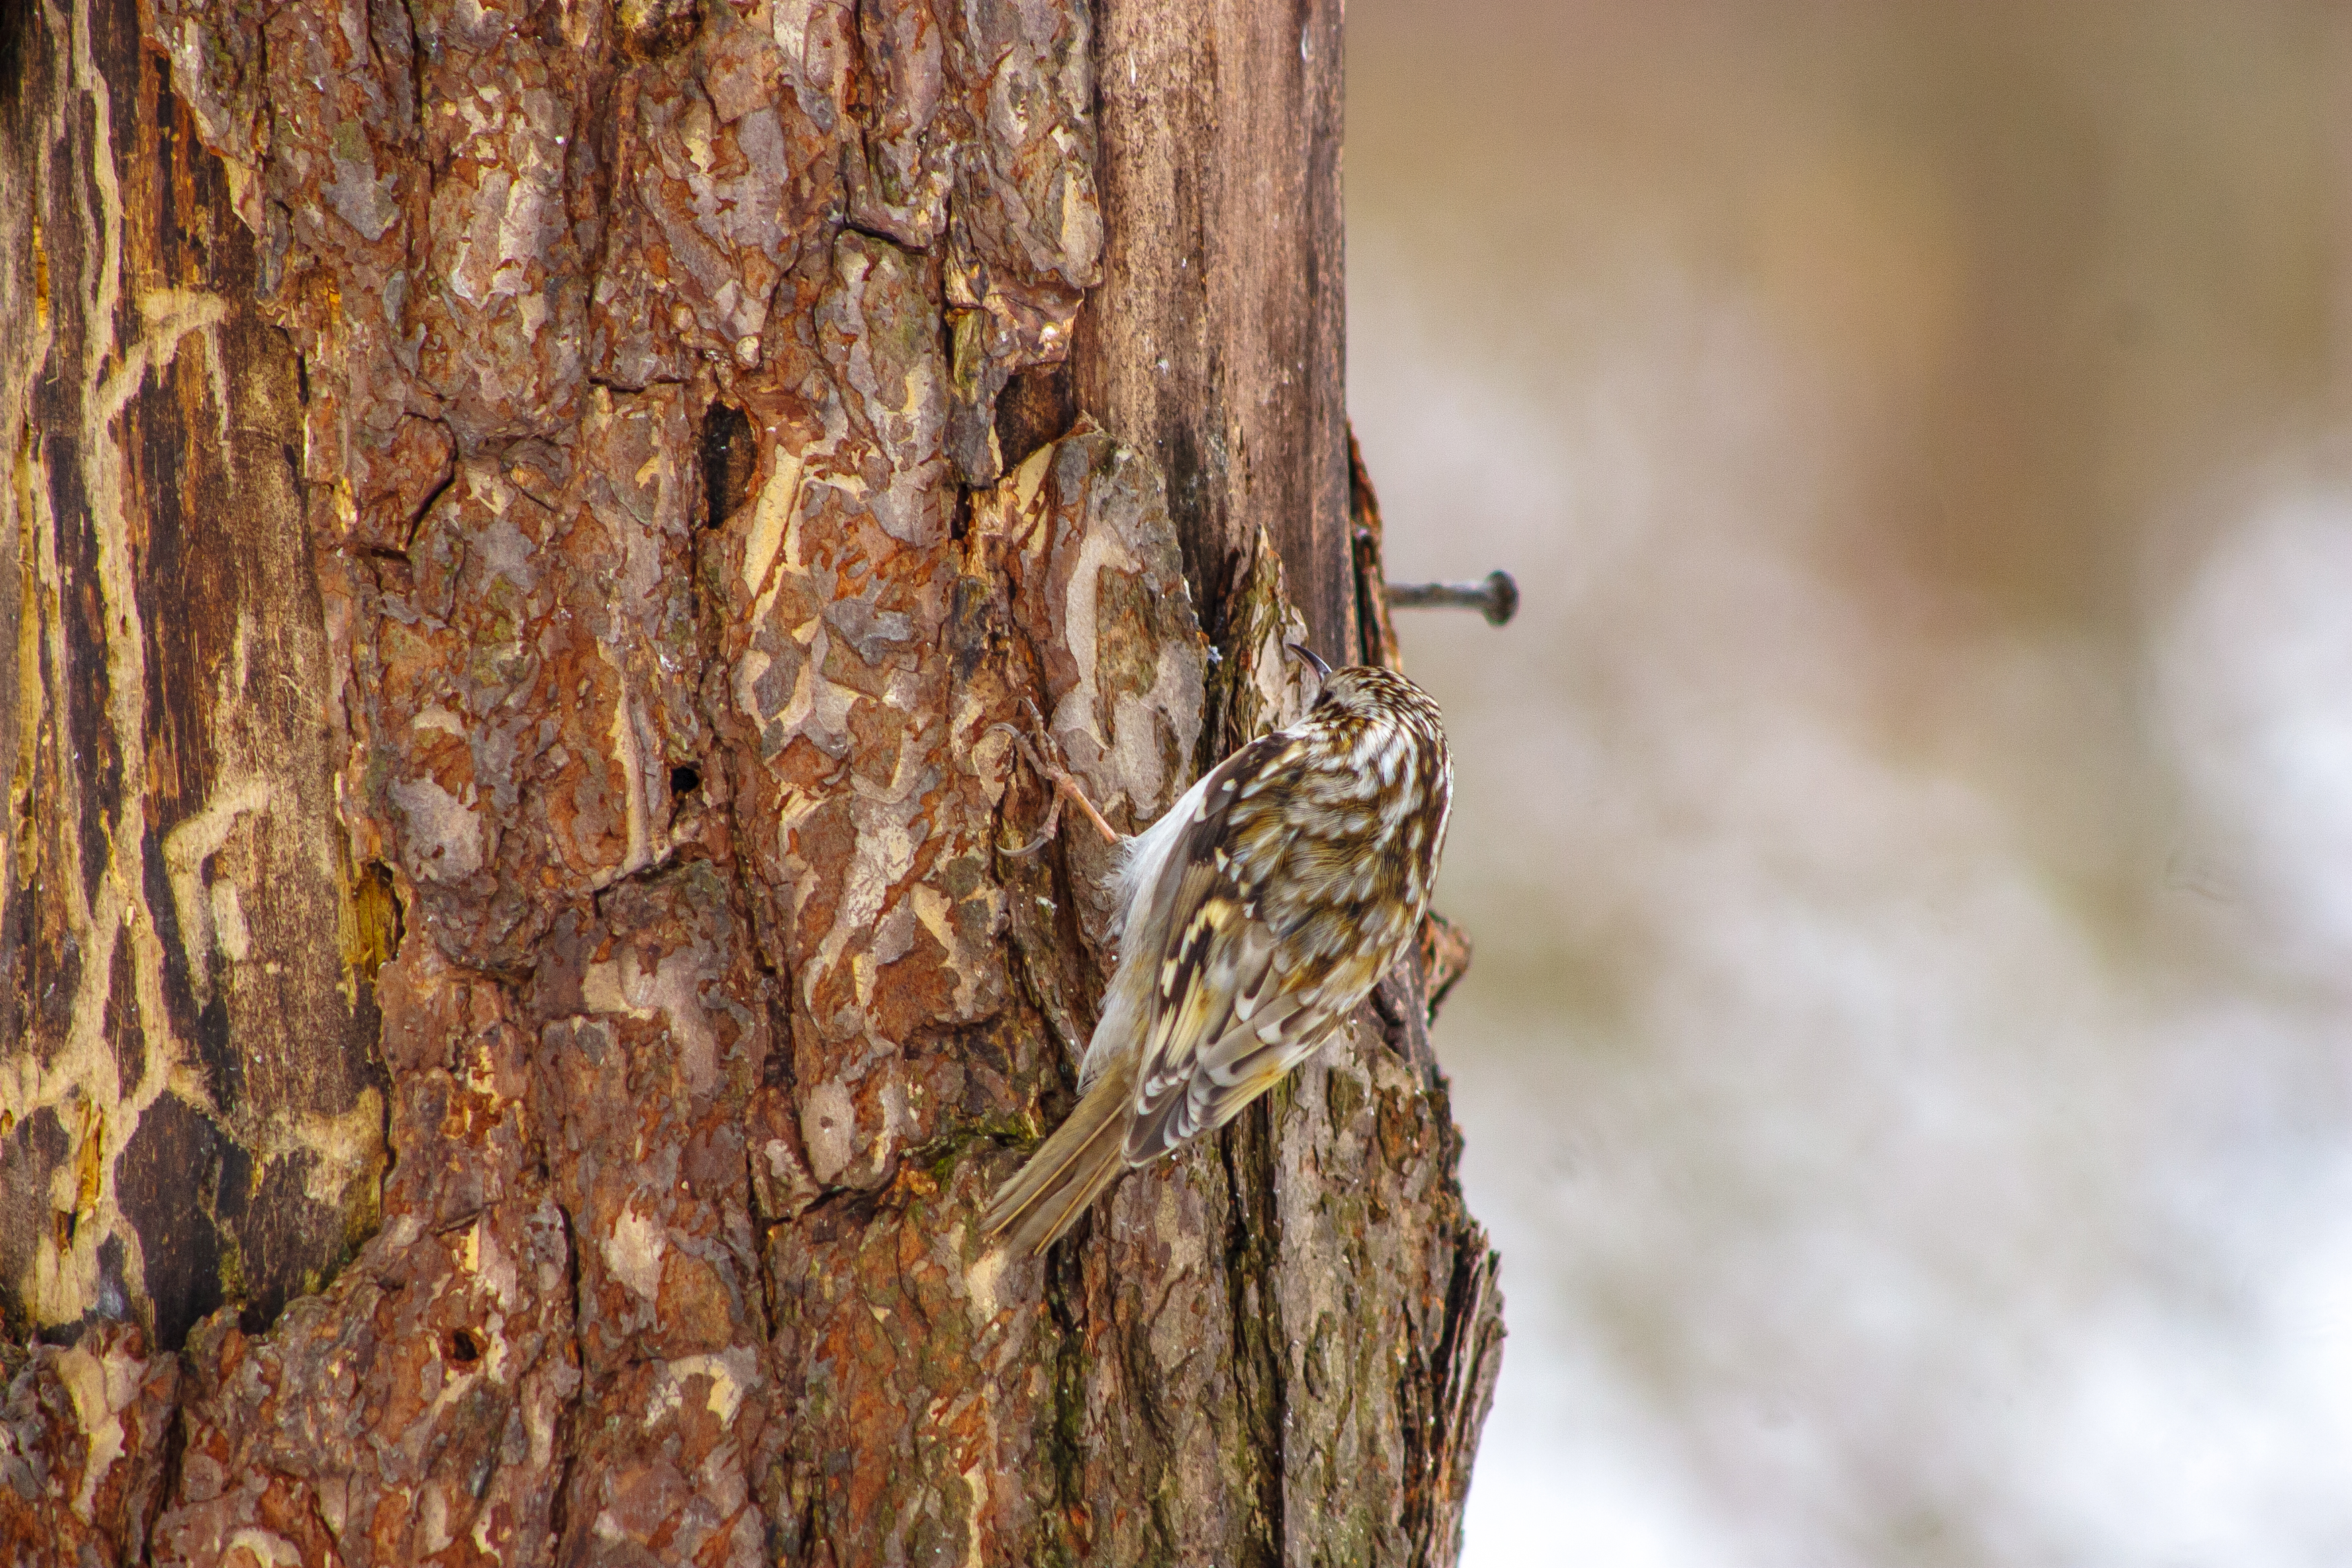
images, brown, plant, wood, twig, insect, trunk, arthropod, beak, pest, terrestrial plant, parasite, metal, terrestrial animal, invertebrate, wildlife, macro photography, freezing, tree, bird, plant stem, rust, rope, Northern hardwood forest, forest, membrane winged insect, perching bird, grass, winter, birch family